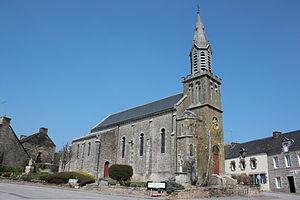
Église de Callac, Fr-56-Plumelec.
La liste des églises du Morbihan recense de manière exhaustive les églises situées dans le département français du Morbihan. Il est fait état des diverses protections dont elles peuvent bénéficier, et notamment les inscriptions et classements au titre des monuments historiques.
Plumelec [plymlɛk] est une commune française située dans le département du Morbihan en région Bretagne.
Callac est un village de la commune de Plumelec, dans le Morbihan